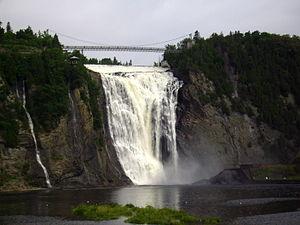
La Chute Montmorency, avec une hauteur totale de 84 mètres (276 pieds), est la plus haute du Québec, et dépasse de 30 mètres (98 pieds) la hauteur des Chutes Niagara.